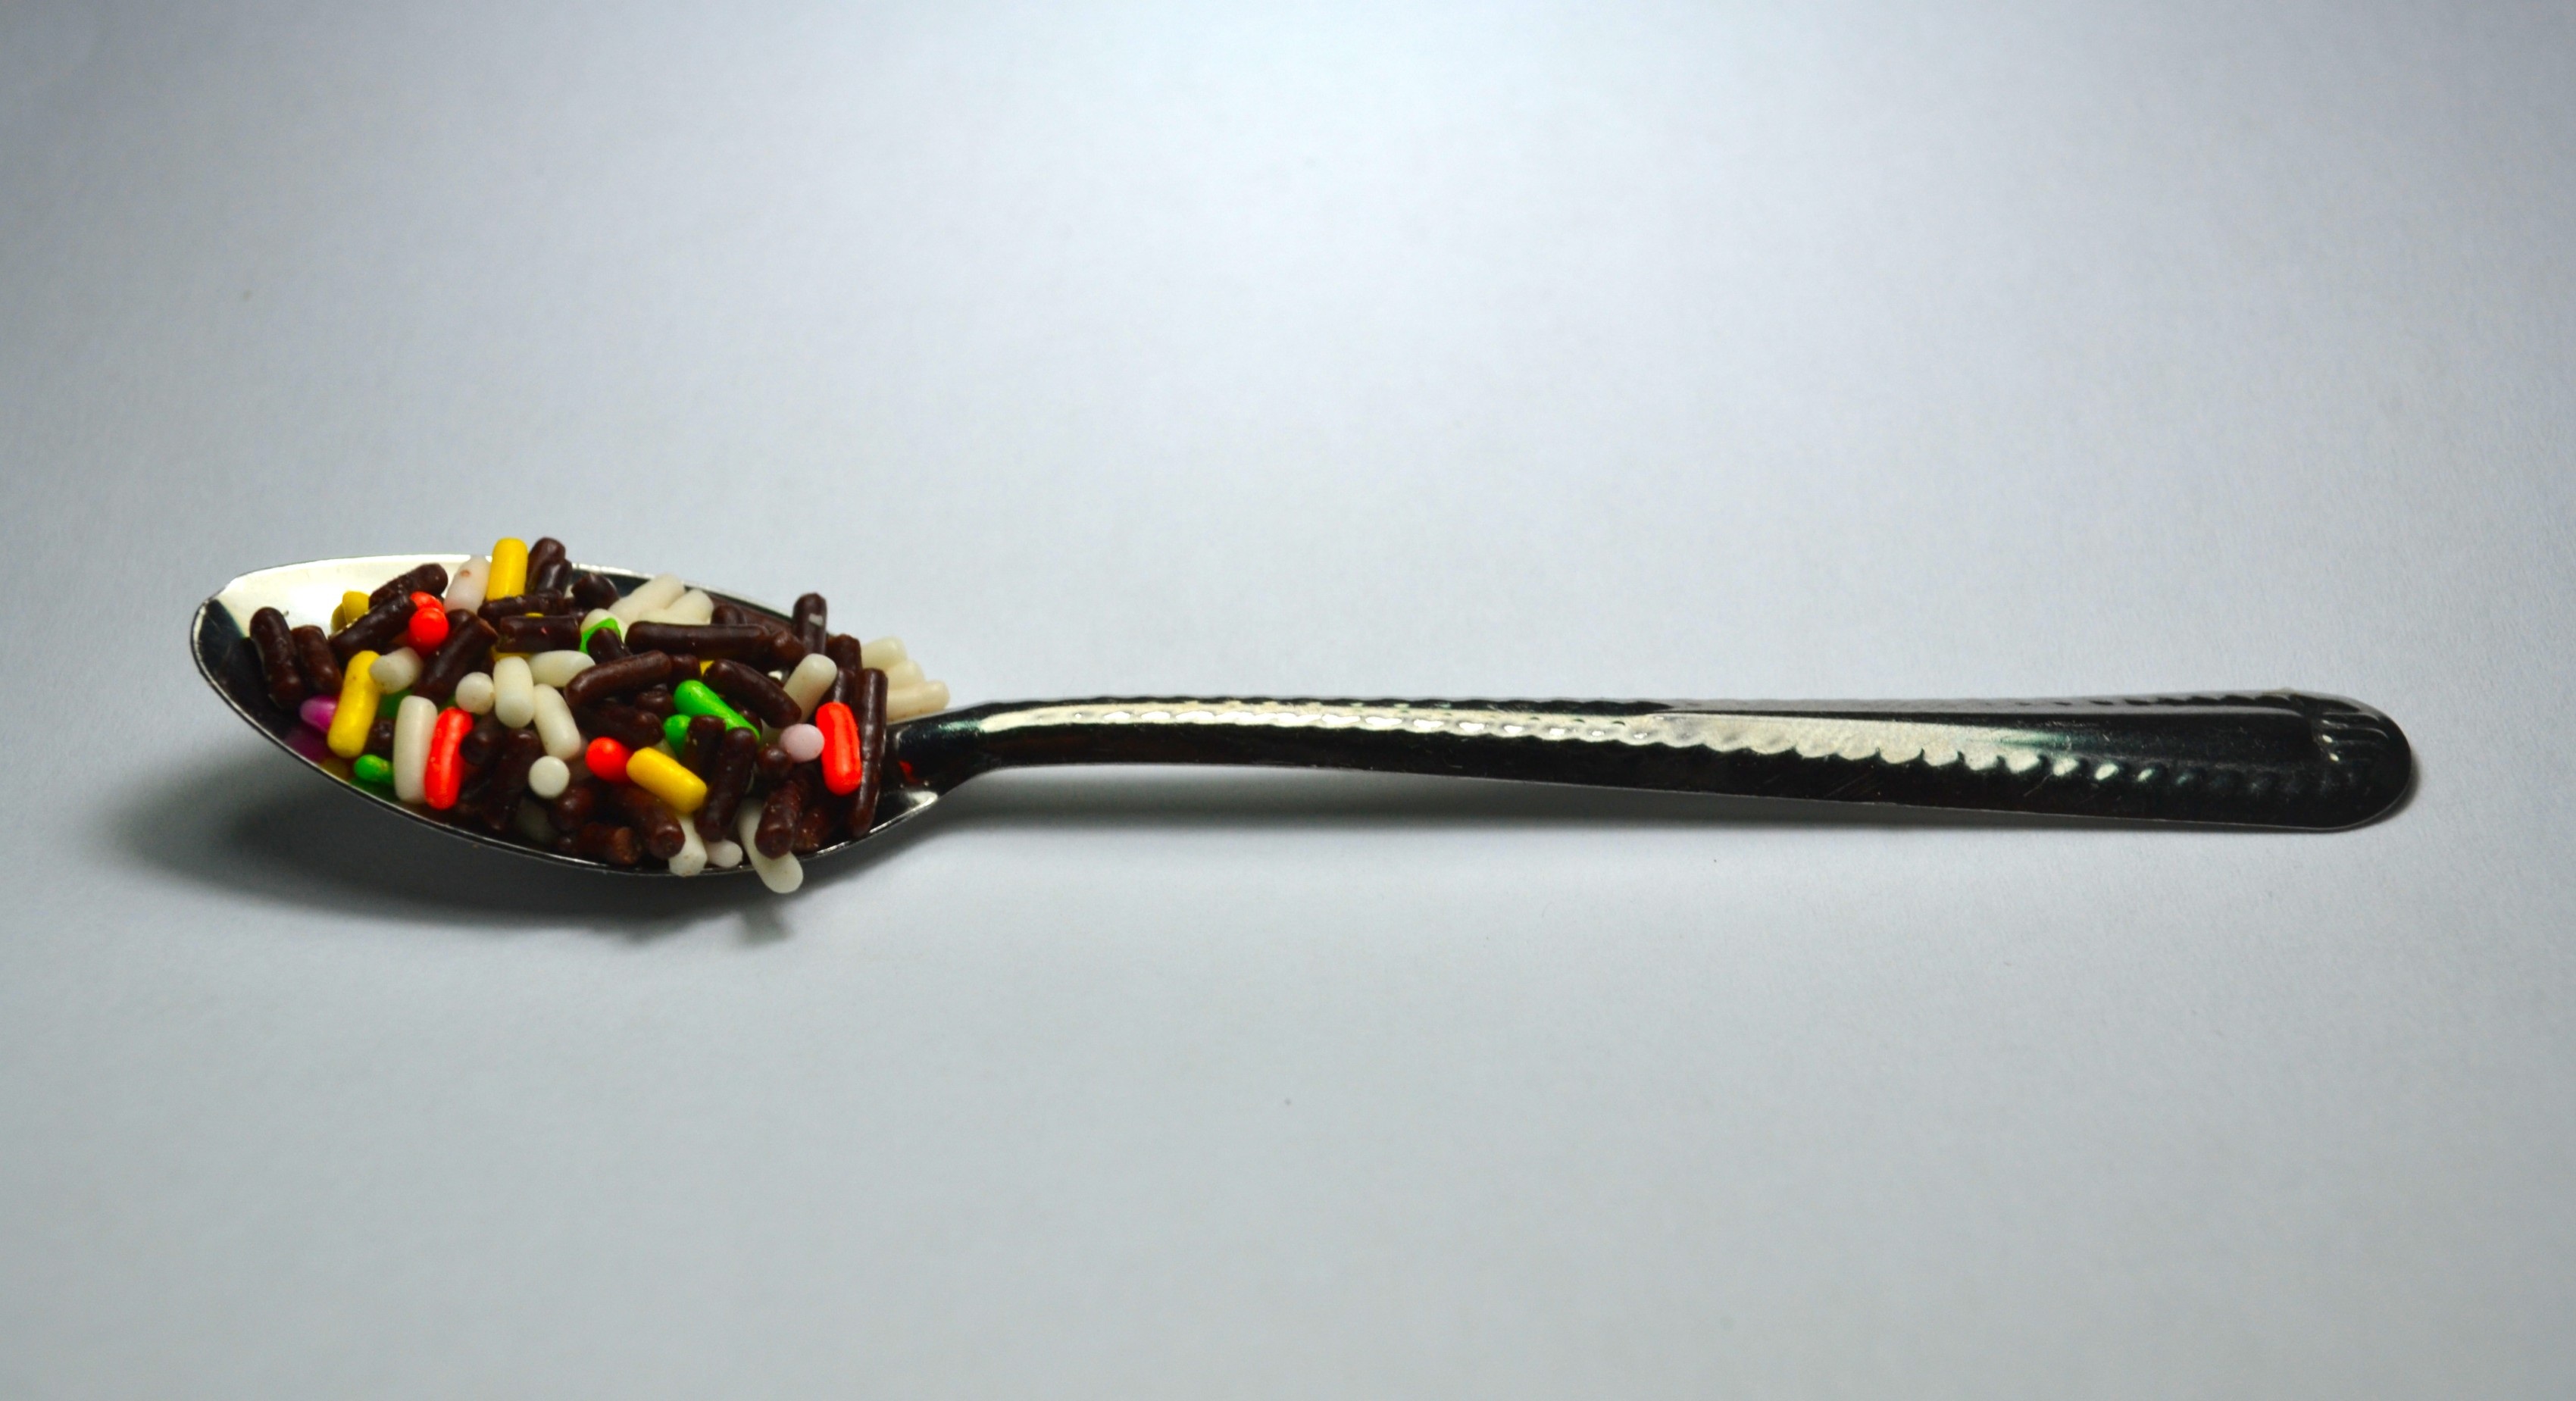
hand, sweet, colorful, chocolate, jewellery, glasses, spun, fashion accessory, meises